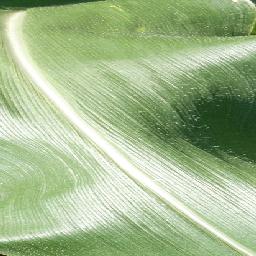
Label: Corn_(Maize)___Healthy